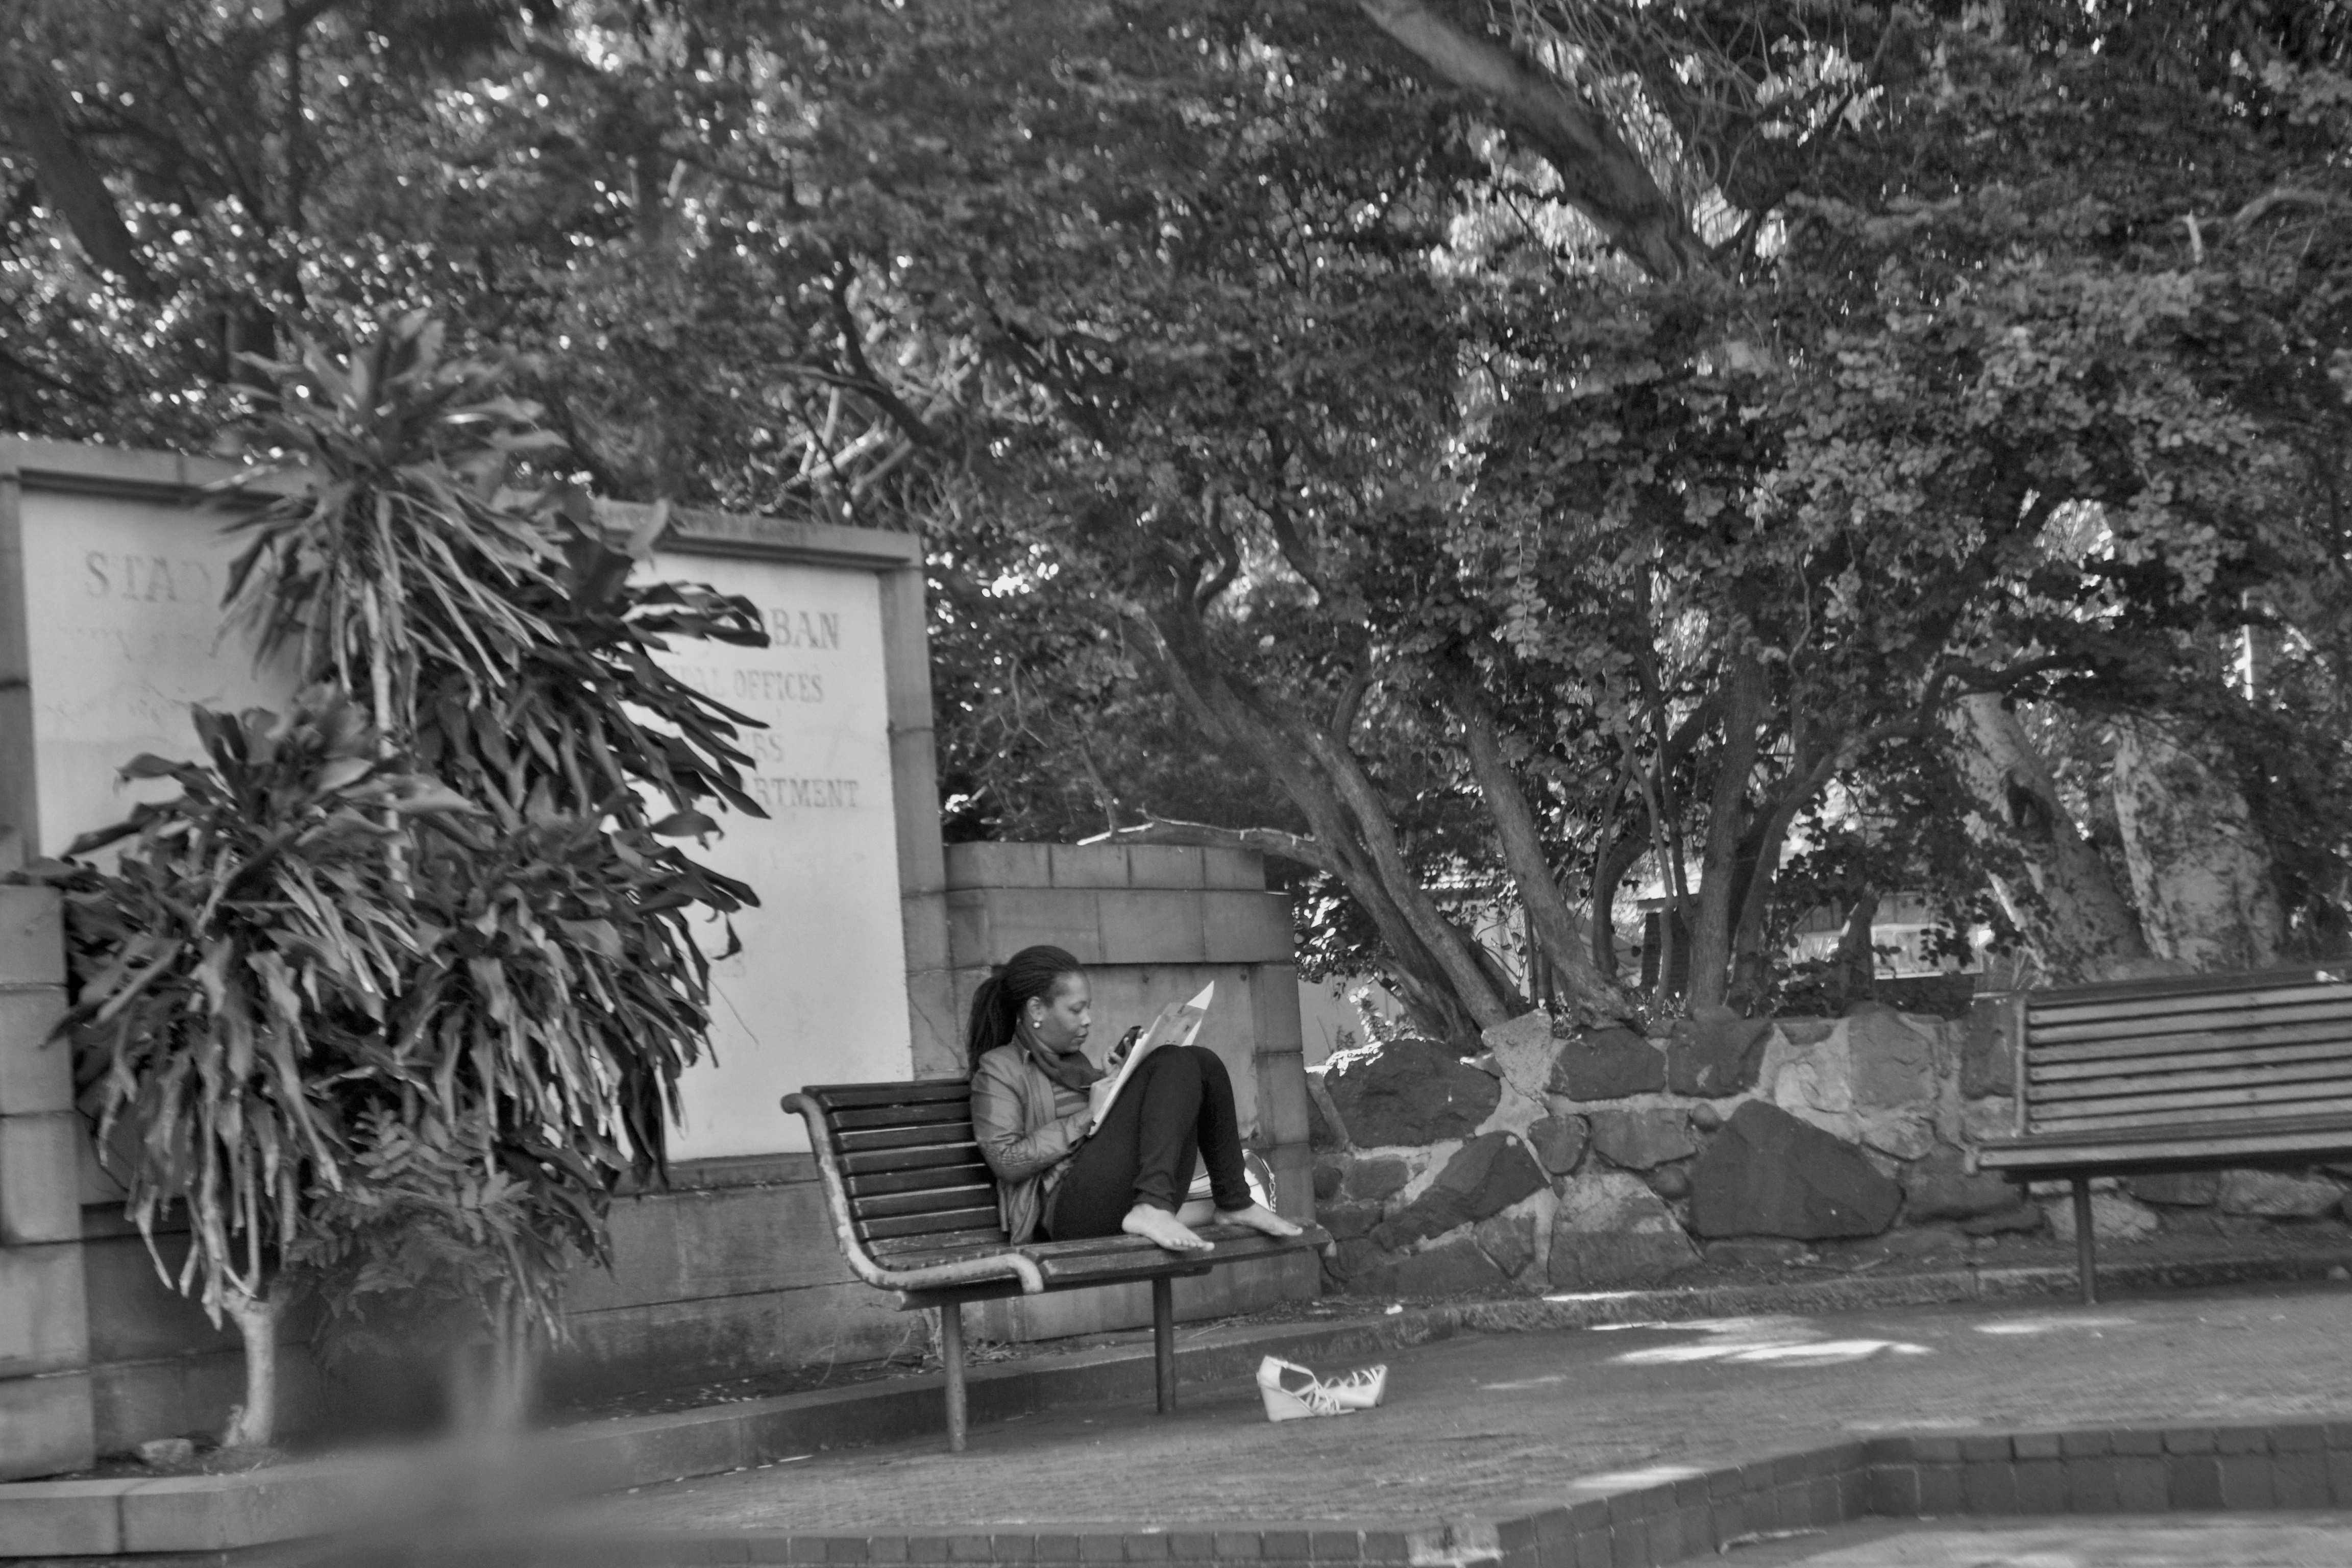
tree, black and white, road, street, photography, house, black, monochrome, infrastructure, photograph, urban area, monochrome photography